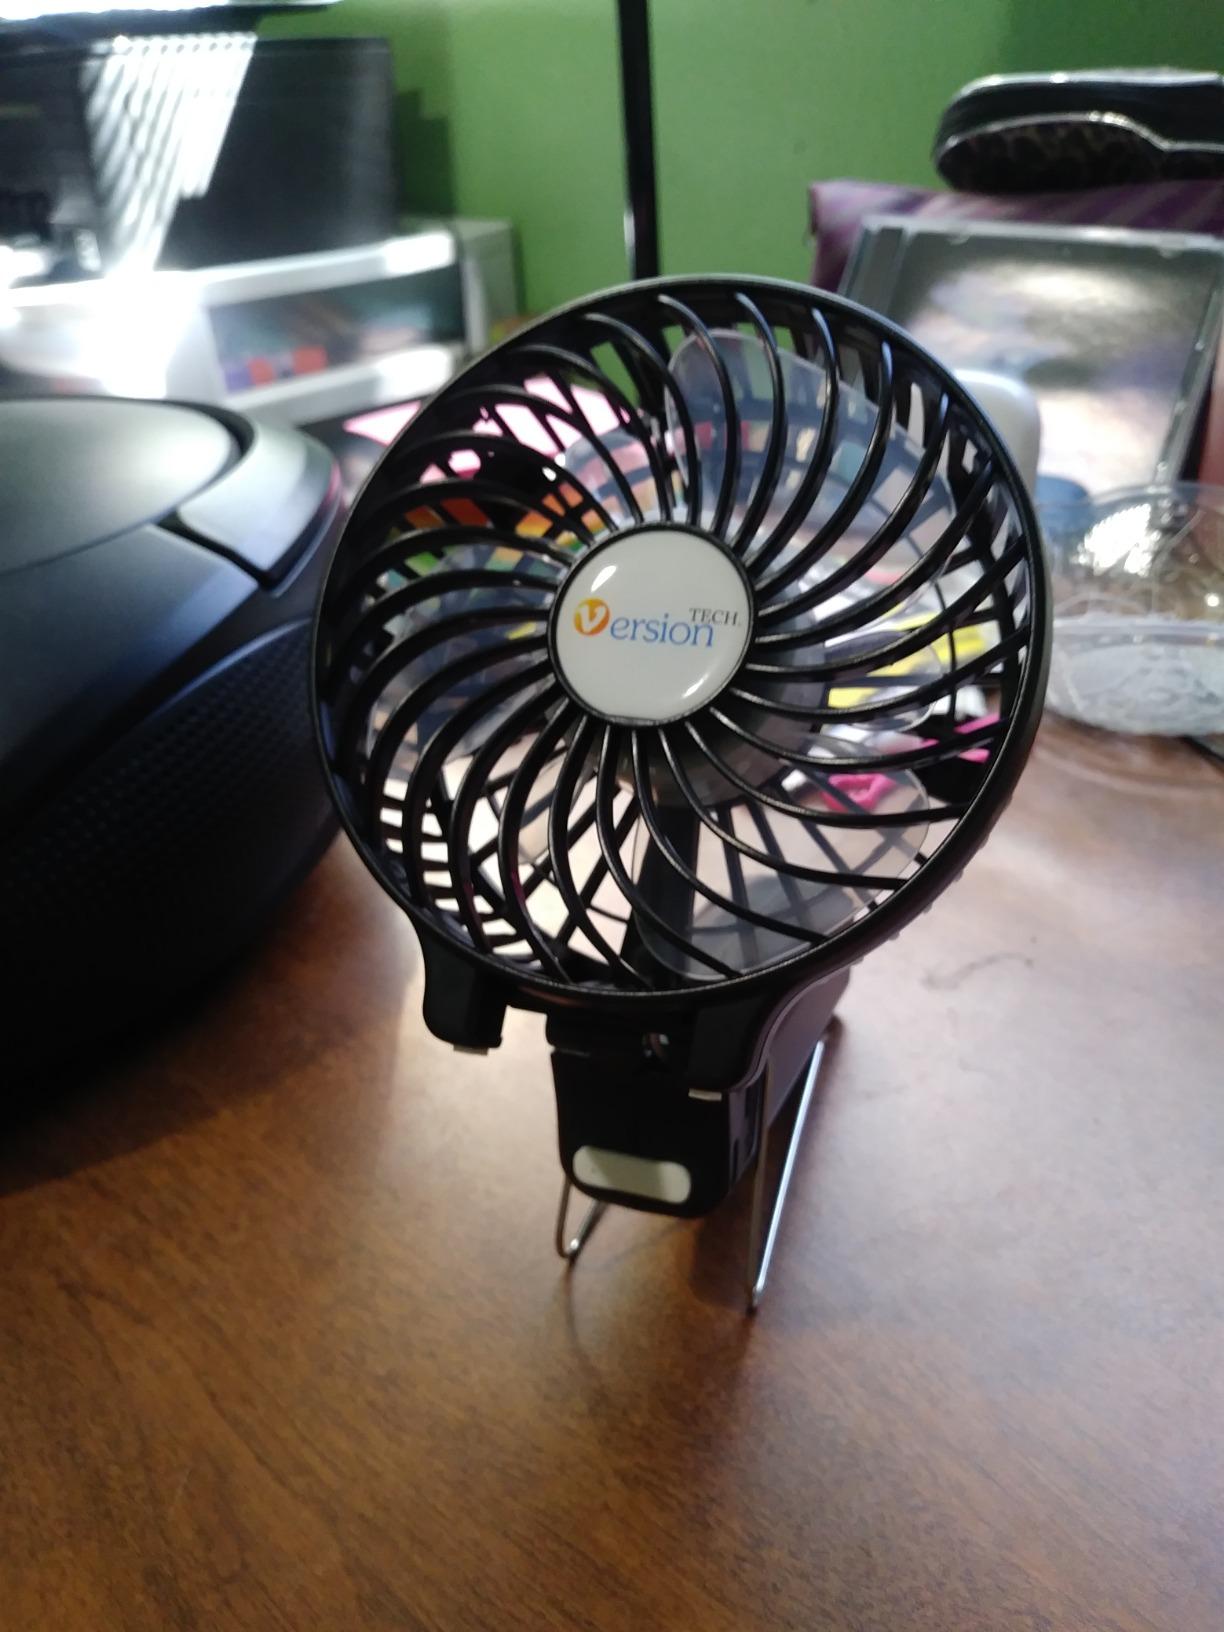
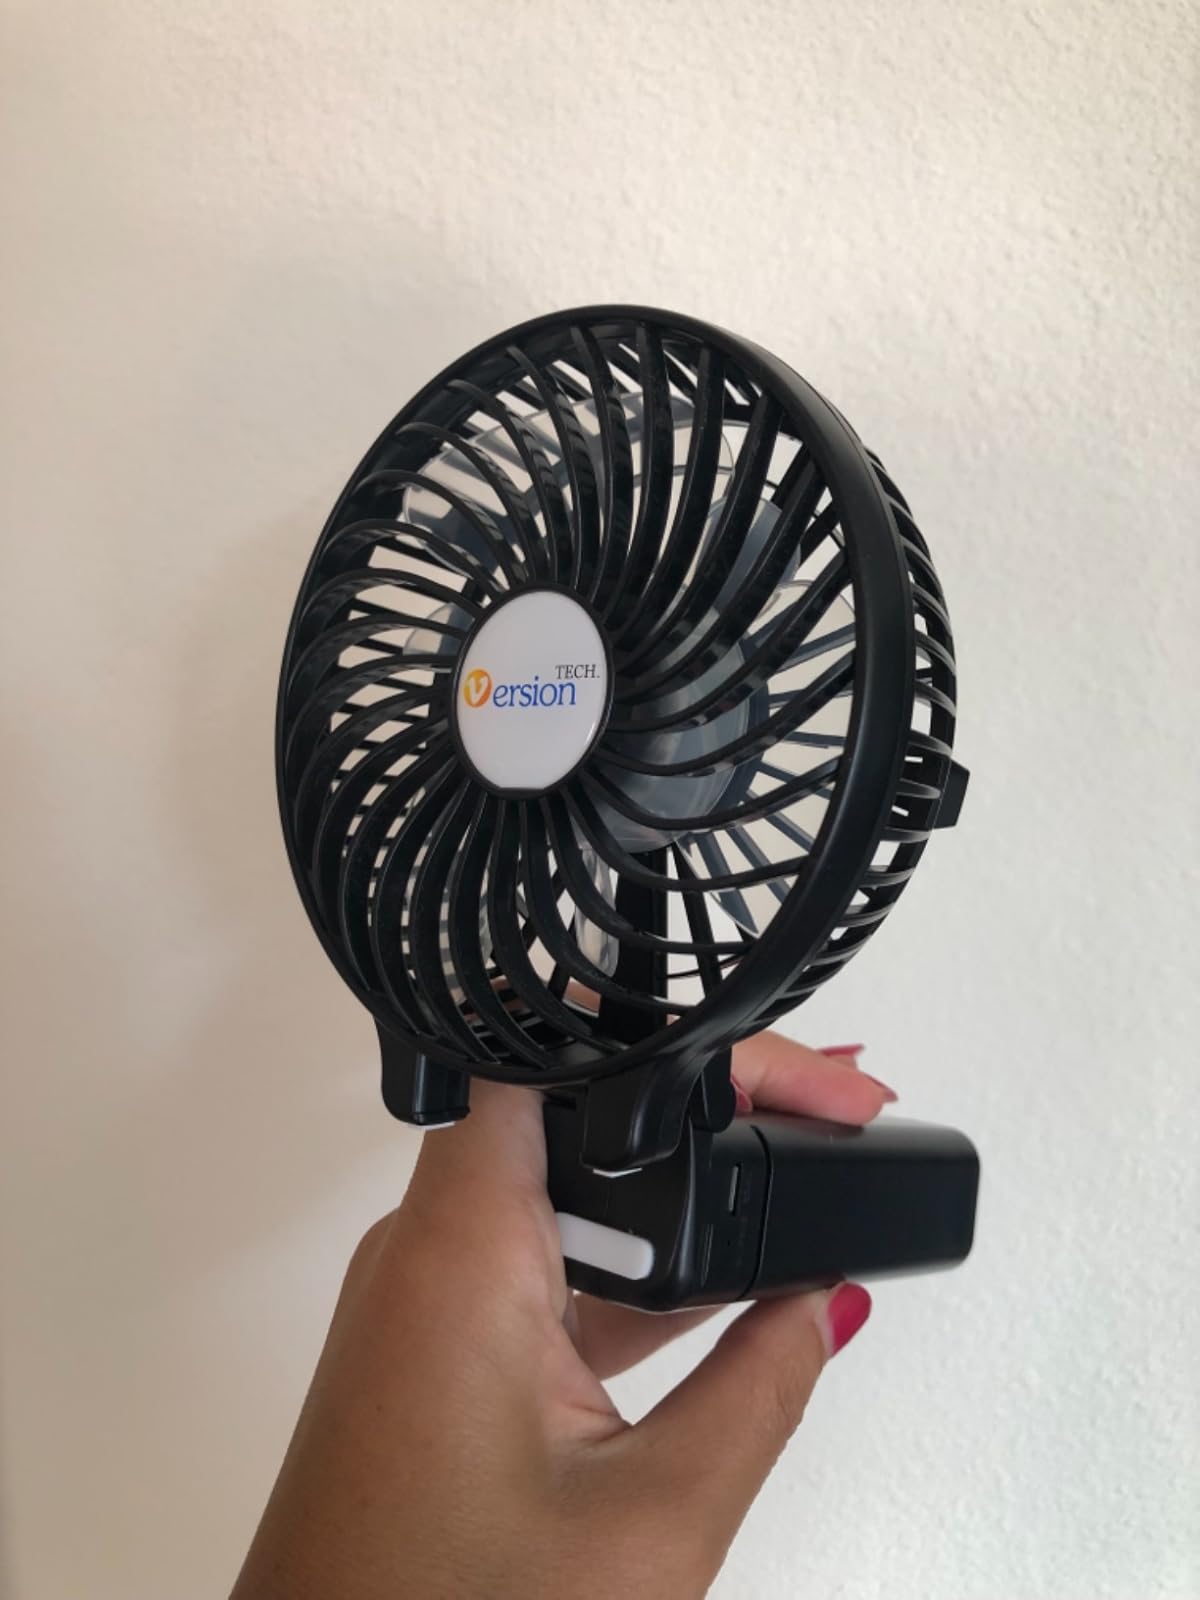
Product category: fan
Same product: yes